Mumbai Port

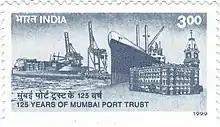
A 1999 stamp dedicated to the 125th anniversary of Mumbai Port Trust

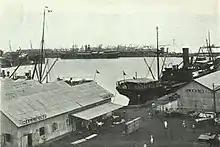
The Prince's Dock of Bombay Harbour, c. 1906

Mumbai Harbour has been used by ships and boats for centuries. It was used by the Maratha Navy, as well as the British and Portuguese colonial navies. In 1652, the Surat Council of the East India Company, realising the geographical advantage of the Port, urged its purchase from the Portuguese. Their wish was gratified nine years later when, under the Marriage Treaty between Charles II of Great Britain and the Infant Catherine of Portugal, the ‘Port and Island of Bombay’ were transferred to the king of Great Britain